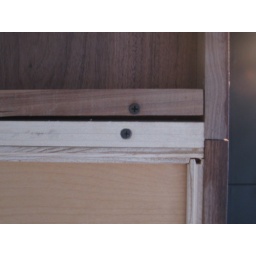
part of drawer and support bar underneath the table